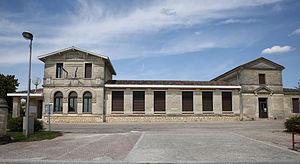
Mairie de Cénac
Cénac est une commune du Sud-Ouest de la France, située dans le département de la Gironde, en région Nouvelle-Aquitaine.